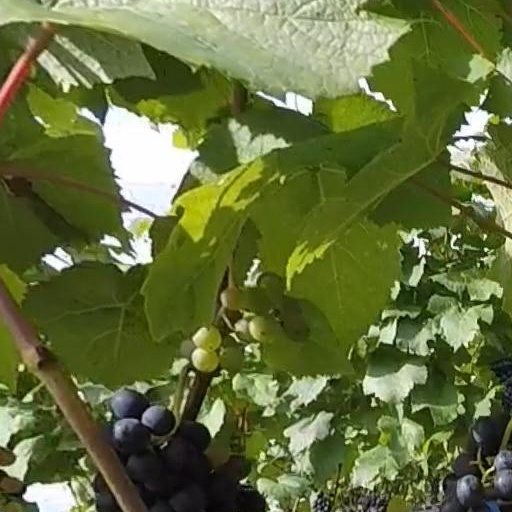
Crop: grape